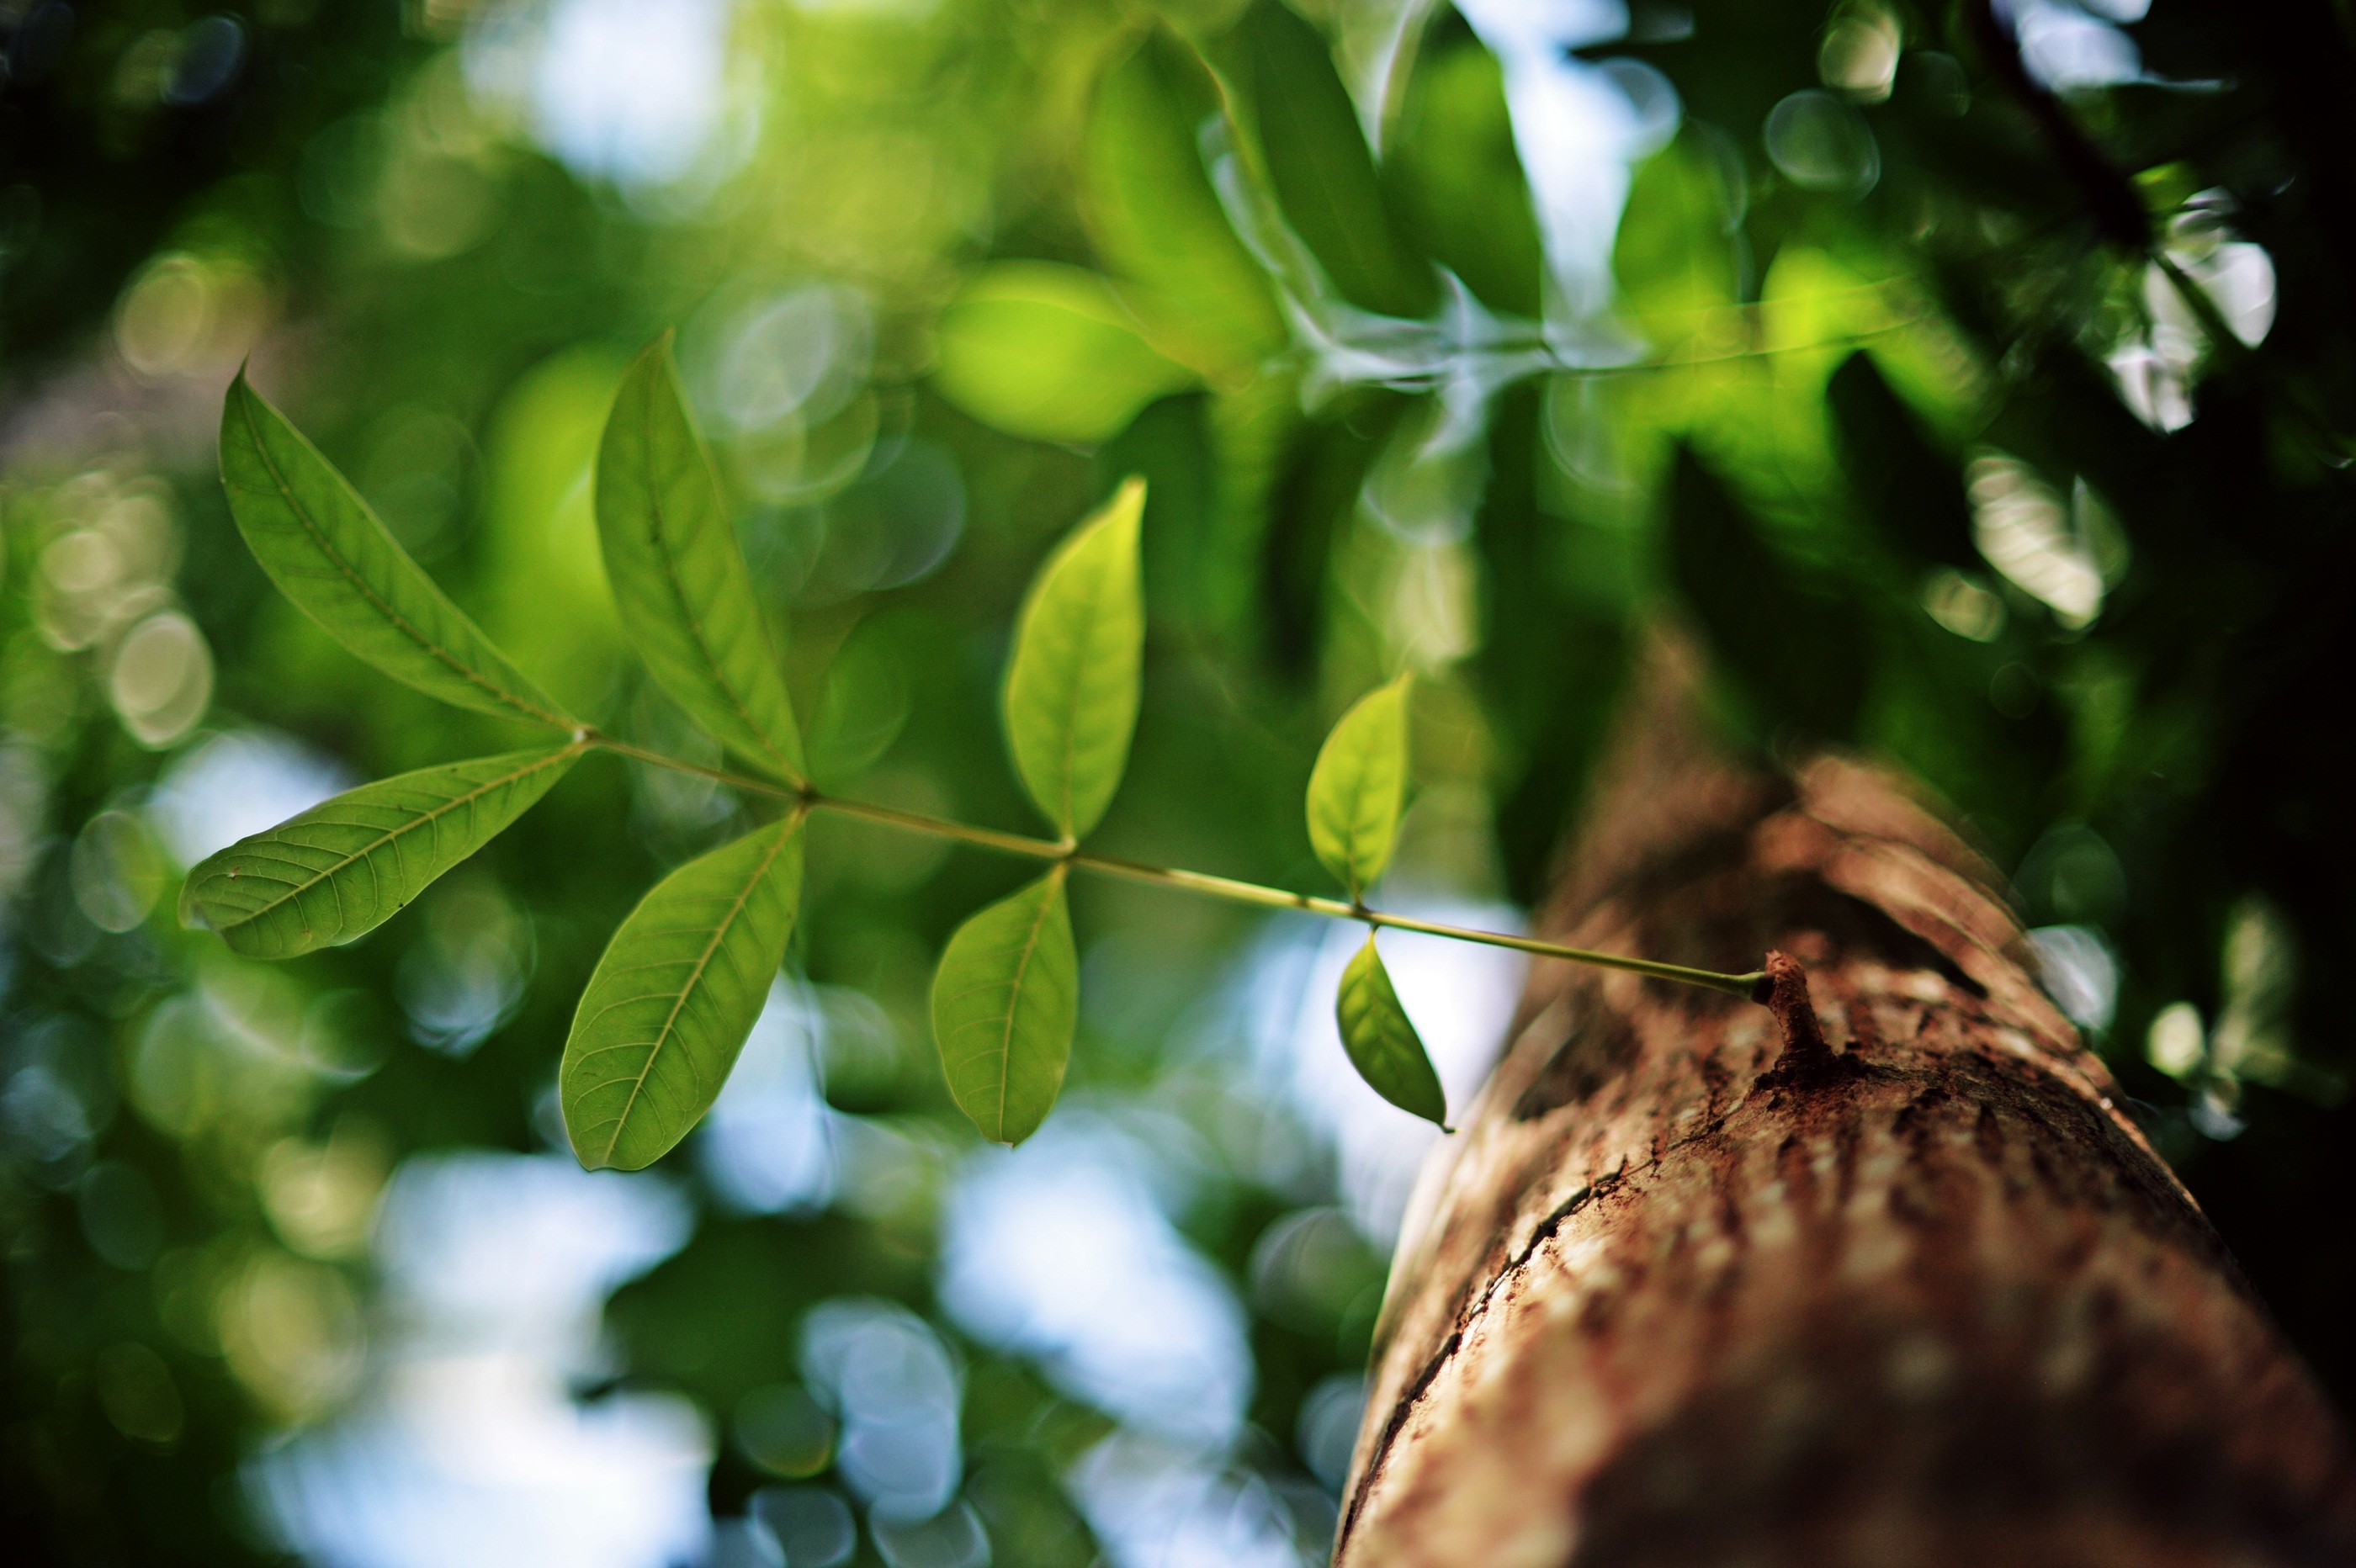
tree, nature, forest, grass, branch, plant, sunlight, leaf, flower, wildlife, green, jungle, produce, tropical, autumn, botany, flora, fauna, close up, trees, rainforest, tropics, macro photography, woody plant